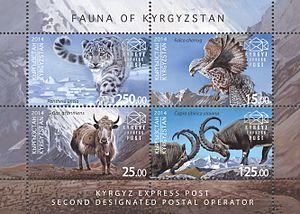
Kyrgyz Express Post est l'opérateur postal du Kirghizistan qui a reçu le statut de deuxième opérateur postal désigné du Kirghizistan. L'entreprise a été créée le 16 mars 2012.
L'histoire postale du Kirghizistan commence avec l'indépendance du pays en août 1991. Sous l'Union soviétique, le service postal kirghize faisait partie intégrante du système soviétique. La république était périodiquement reconnue dans des séries de timbres illustrant les différentes parties de l'URSS. Le Kirghizistan est membre de l'Union postale universelle depuis 1993 et compte deux opérateurs postaux désignés : Kyrgyz Pochtasy et Kyrgyz Express Post.